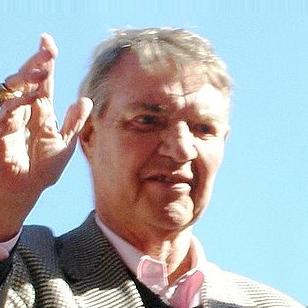
Age: 71